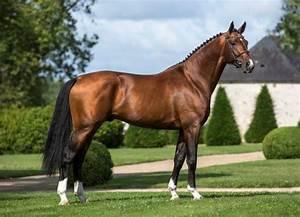
horse